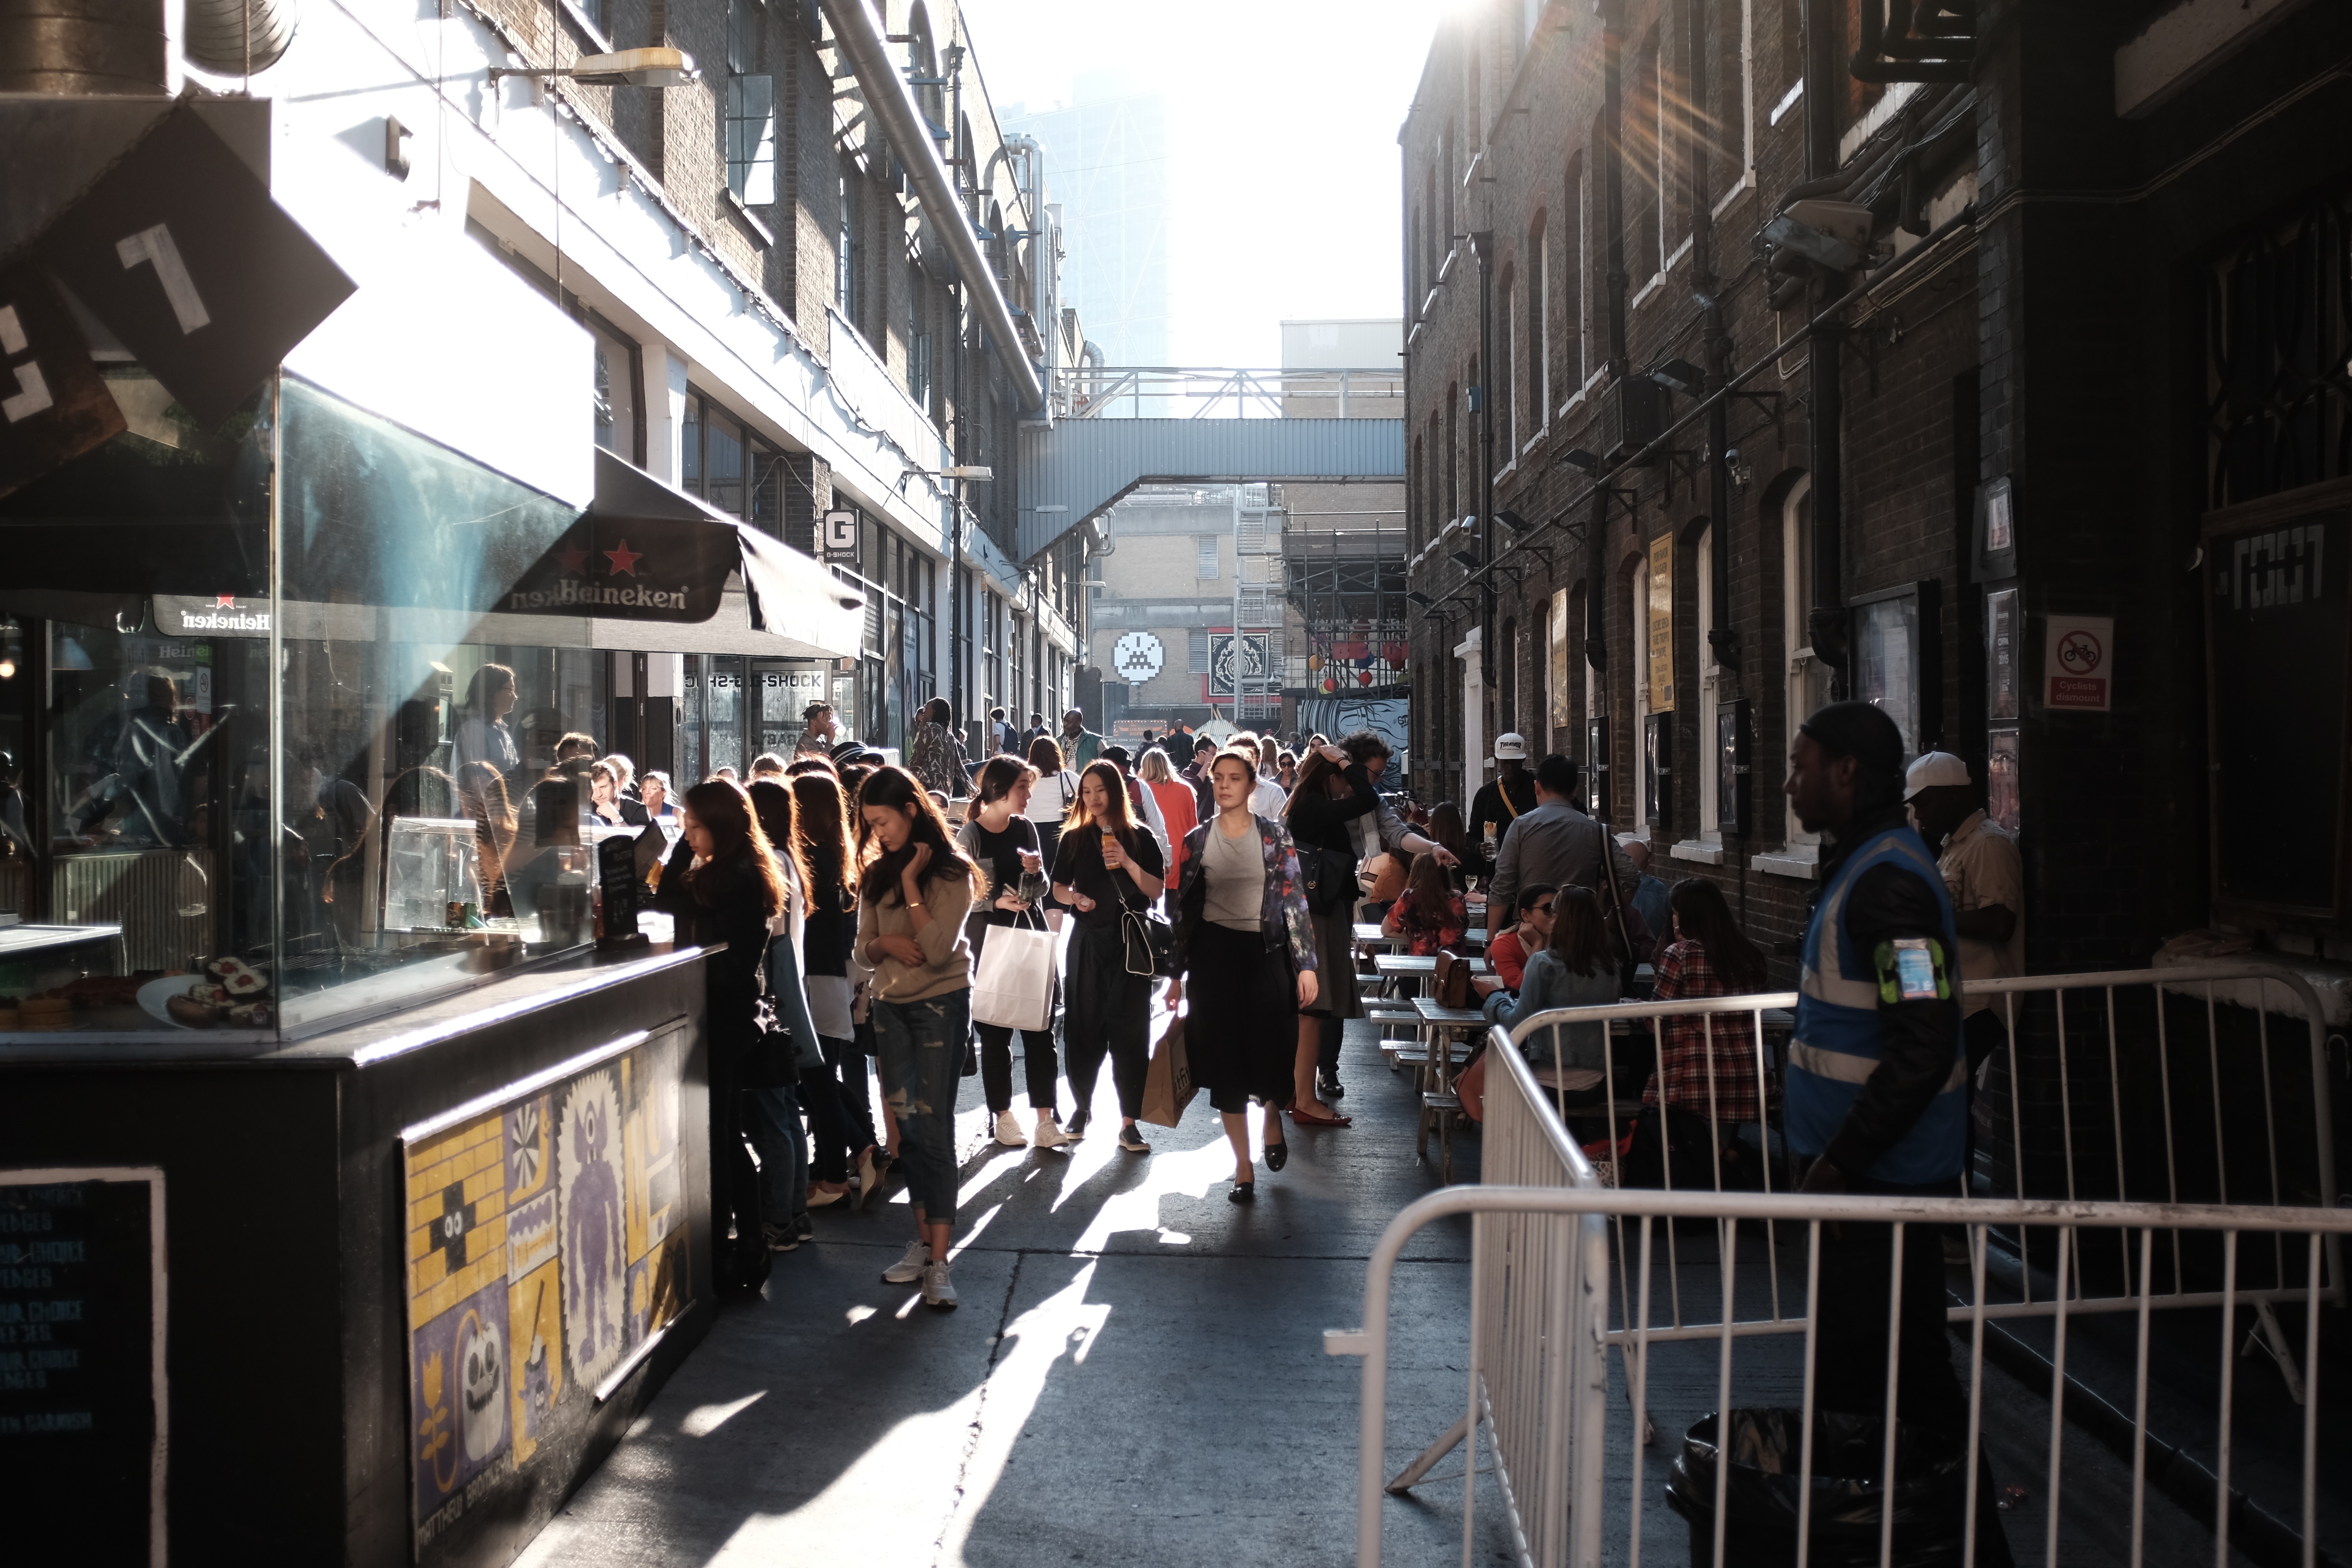
pedestrian, road, street, city, crowd, public transport, infrastructure, metropolis, urban area, human settlement